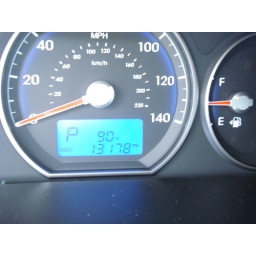
Order Hyundai auto parts and accessories online from Rick Case Hyundai car dealers in Davie, FL serving Hollywood, Deerfield Beach.